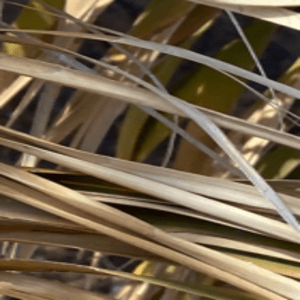
Label: Potassium Deficiency